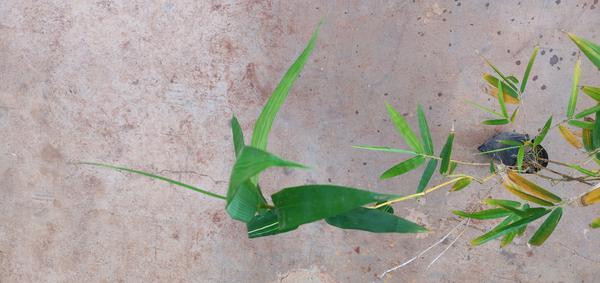
Plant: Bamboo